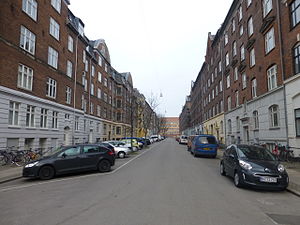
Vølundsgade
Vølundsgade set fra Nannagade.
Vølundsgade er en gade på Ydre Nørrebro i Mimersgadekvarteret. Vølundsgade løber fra Tagensvej til Nannasgade, hvor den fortsætter nogle få opgange under navnet Vulkangade.